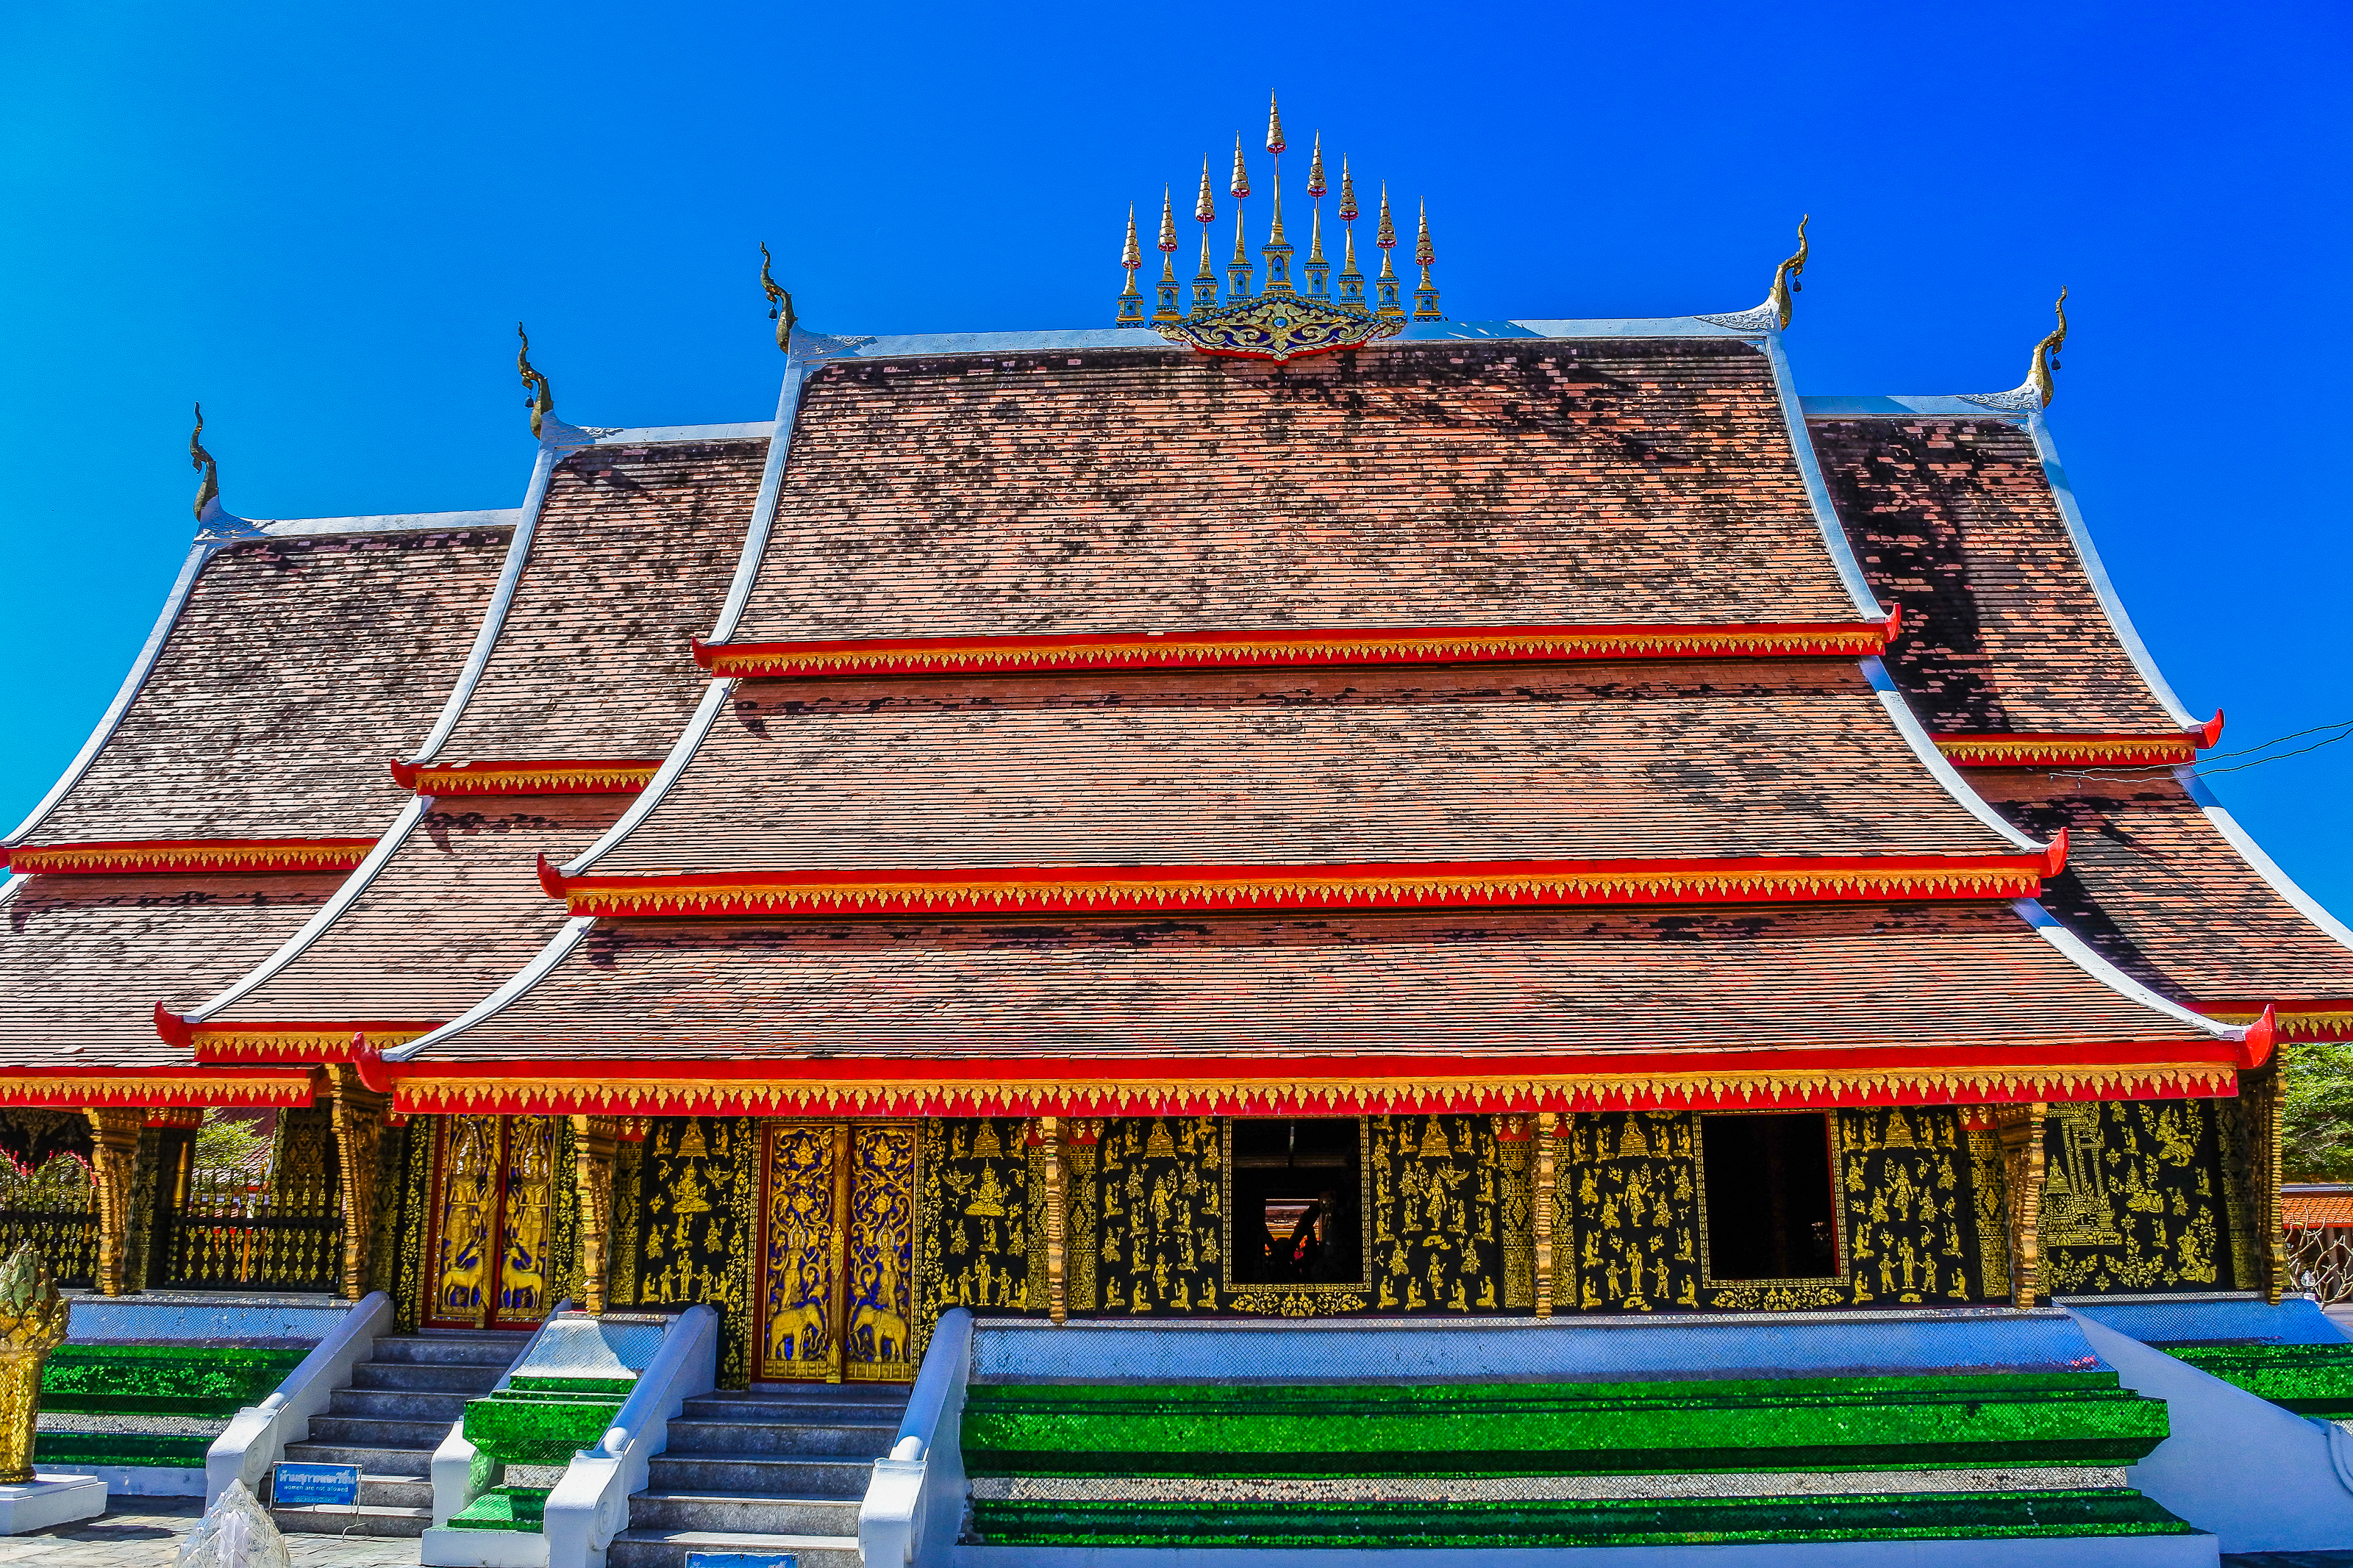
bright, kalasin, building, province, buddha, thailand, antique, place, landmark, wat wang kham, architecture, art, reflection, learn, old, wong, asia, asian, thai, buddha statue, wat, buddhism, ancient, people, religion, traditional, wang, culture, buddhist, khao, temple, kham, travel, southeast, chinese architecture, place of worship, japanese architecture, shrine, sky, historic site, monastery, shinto shrine, tourism, leisure, roof, tourist attraction, pagoda